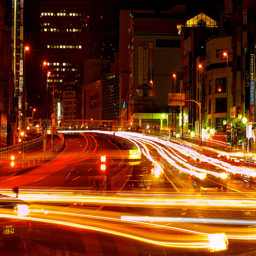
A city highway at night with street lights, car lights and building lights all around.
A long exposure photo of a nighttime city scene.
A city street at night with a lot of traffic
A motion blur photograph of traffic on a city street at night
A city street filled with traffic at night.